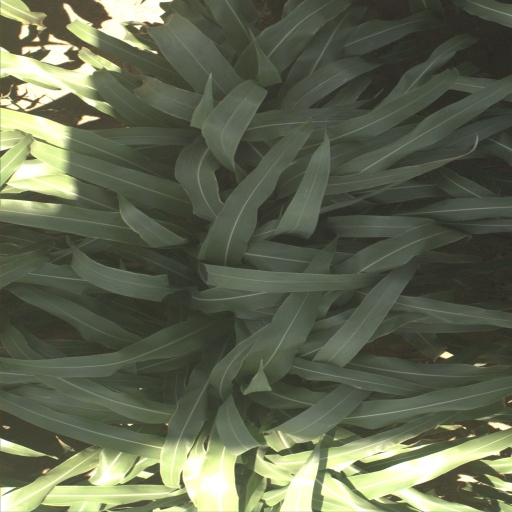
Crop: sorghum